List of birds of North Carolina

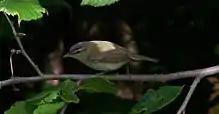
Red-eyed vireo

The vireos are a group of small to medium-sized passerine birds. They are typically greenish in color and resemble the wood warblers except for their heavier bills. Nine species have been recorded in North Carolina.